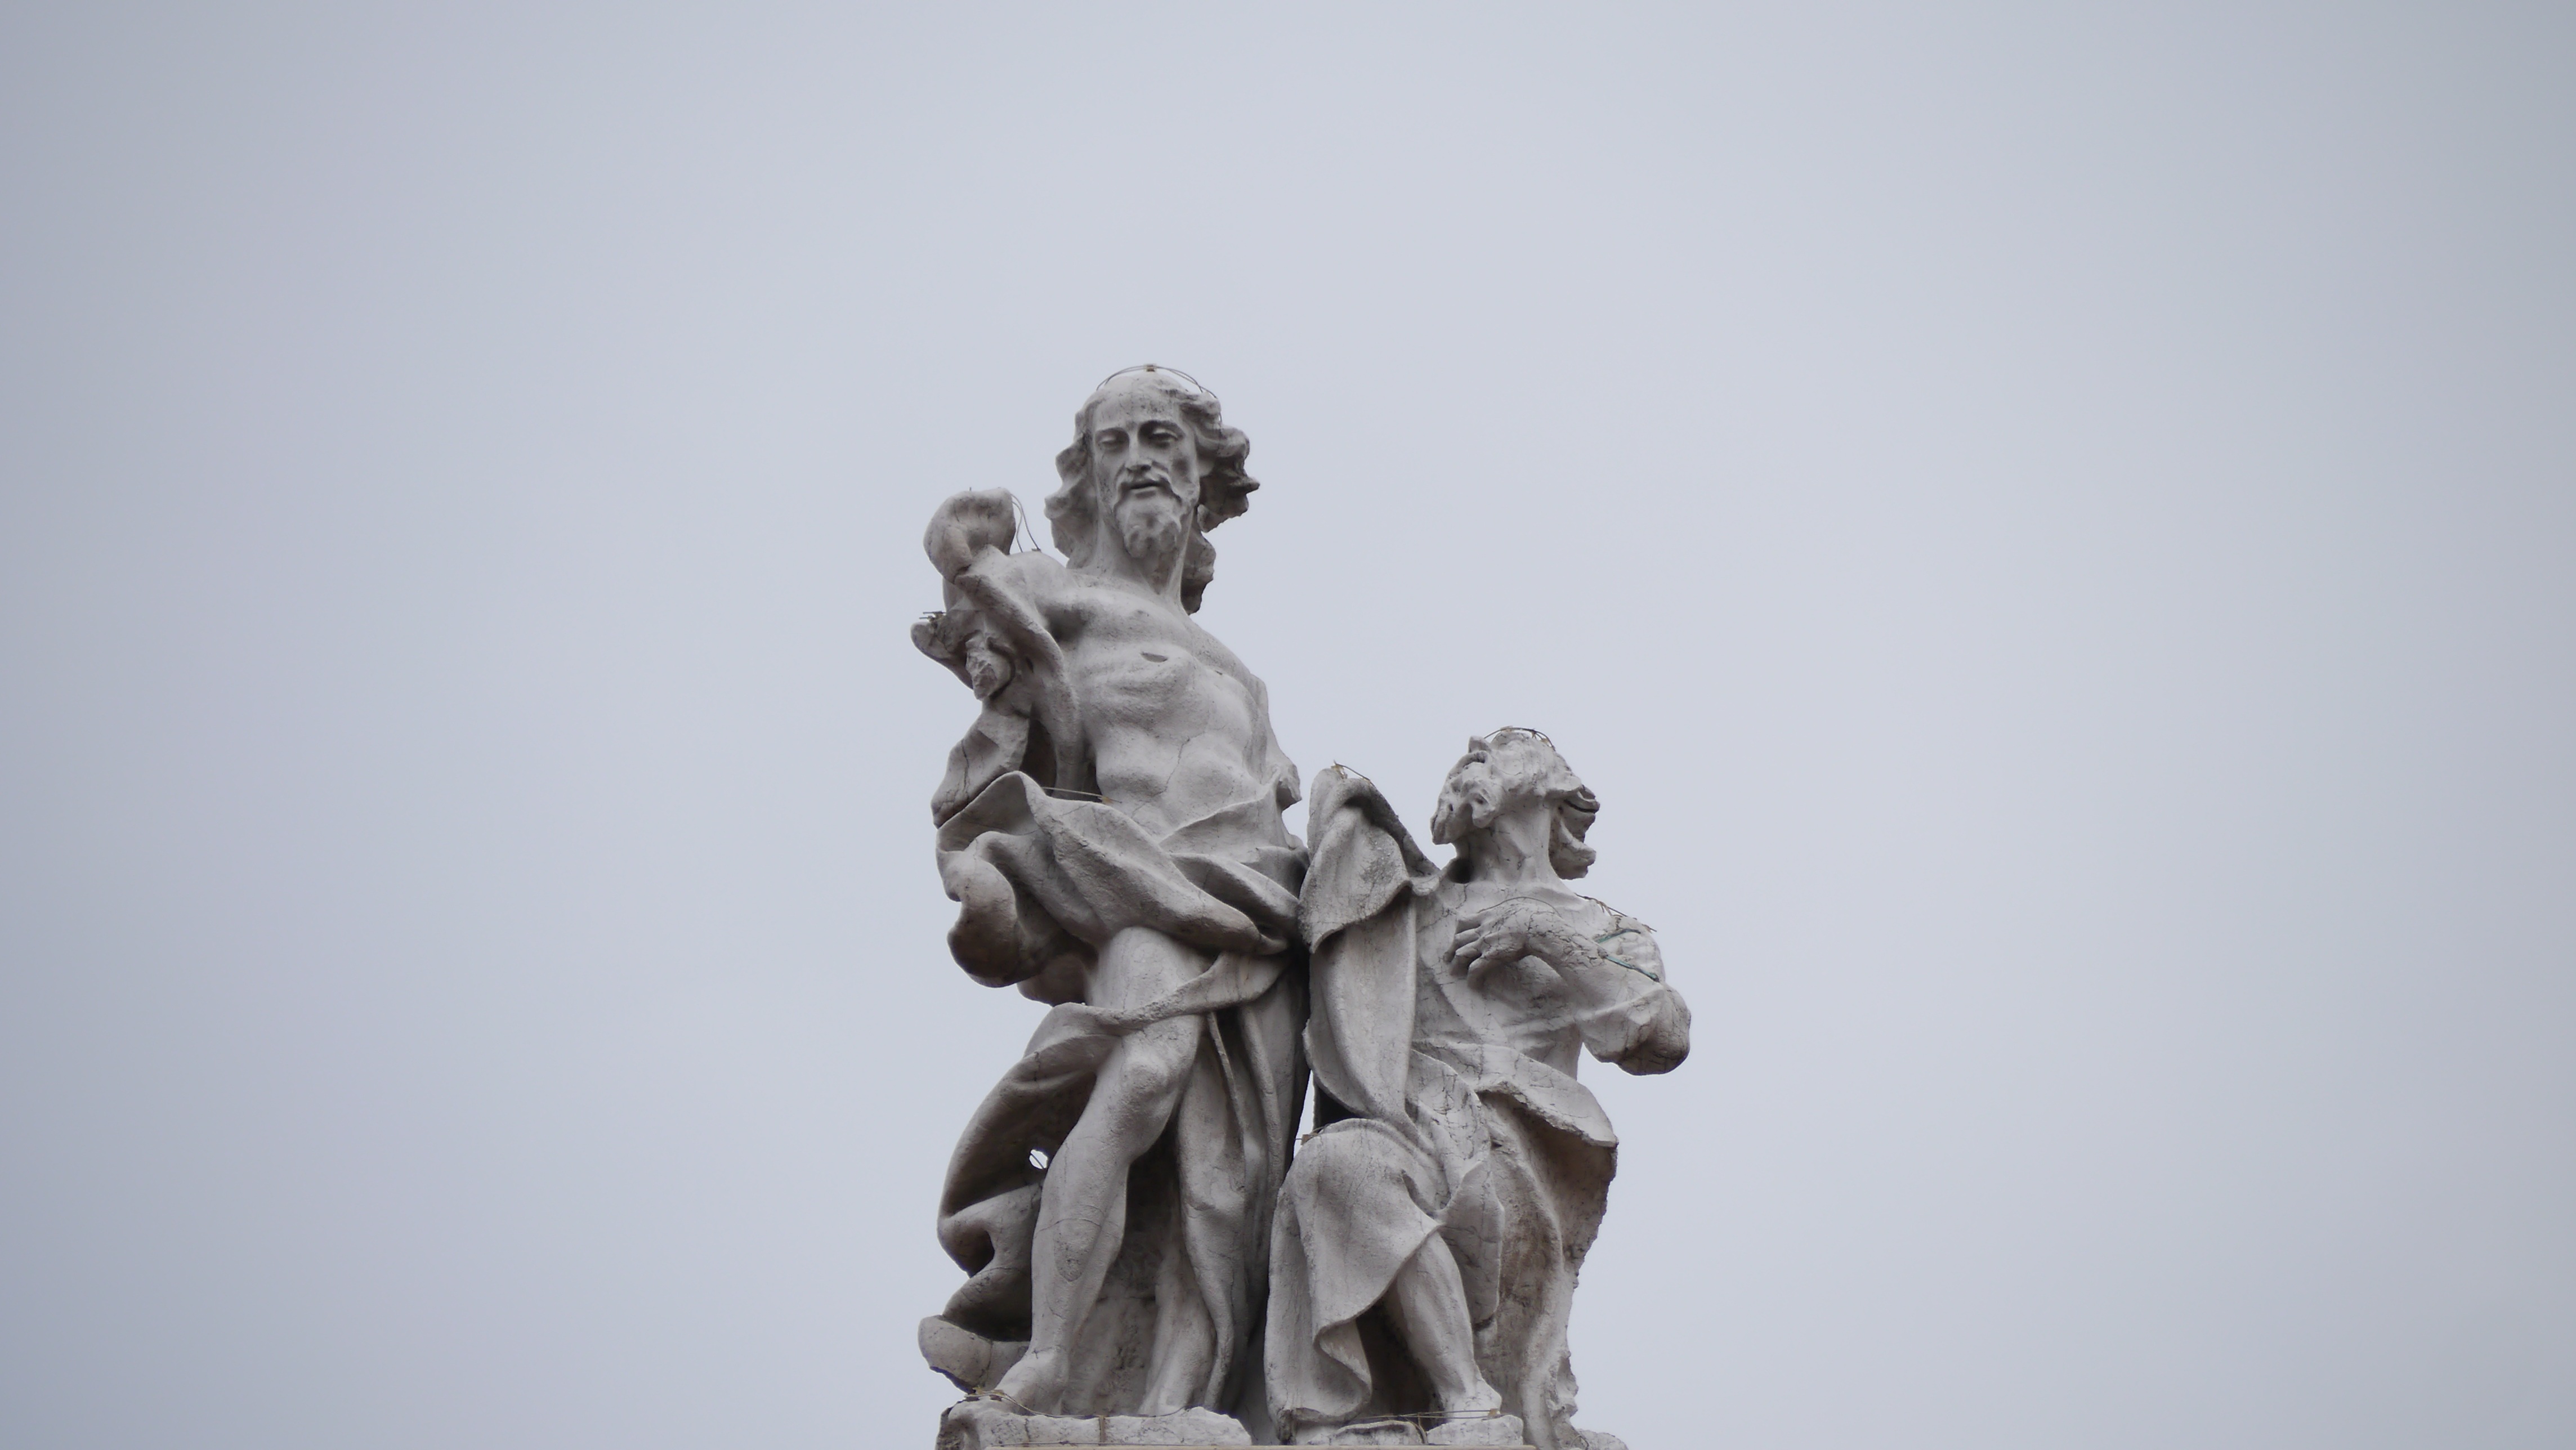
roof, monument, statue, italy, venice, sculpture, art, stone carving, ancient history